Källby Runestones

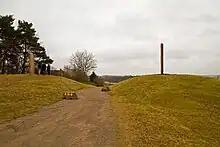
The two Källby runestones facing each other. March 2012.

The Källby Runestones are two Viking Age memorial runestones located in Källby, Västra Götaland County, Sweden, which was in the historic province of Västergötland.